Sex shop

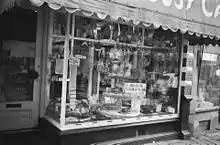
Pussy Cat Bookshop Amsterdam (1971)

In Japan, sex shops contain hentai magazines, adult videos and DVDs.